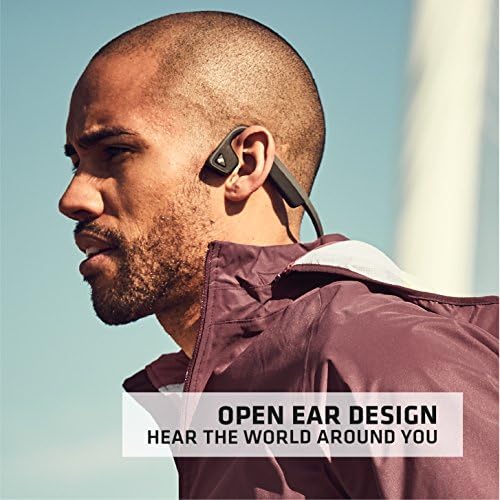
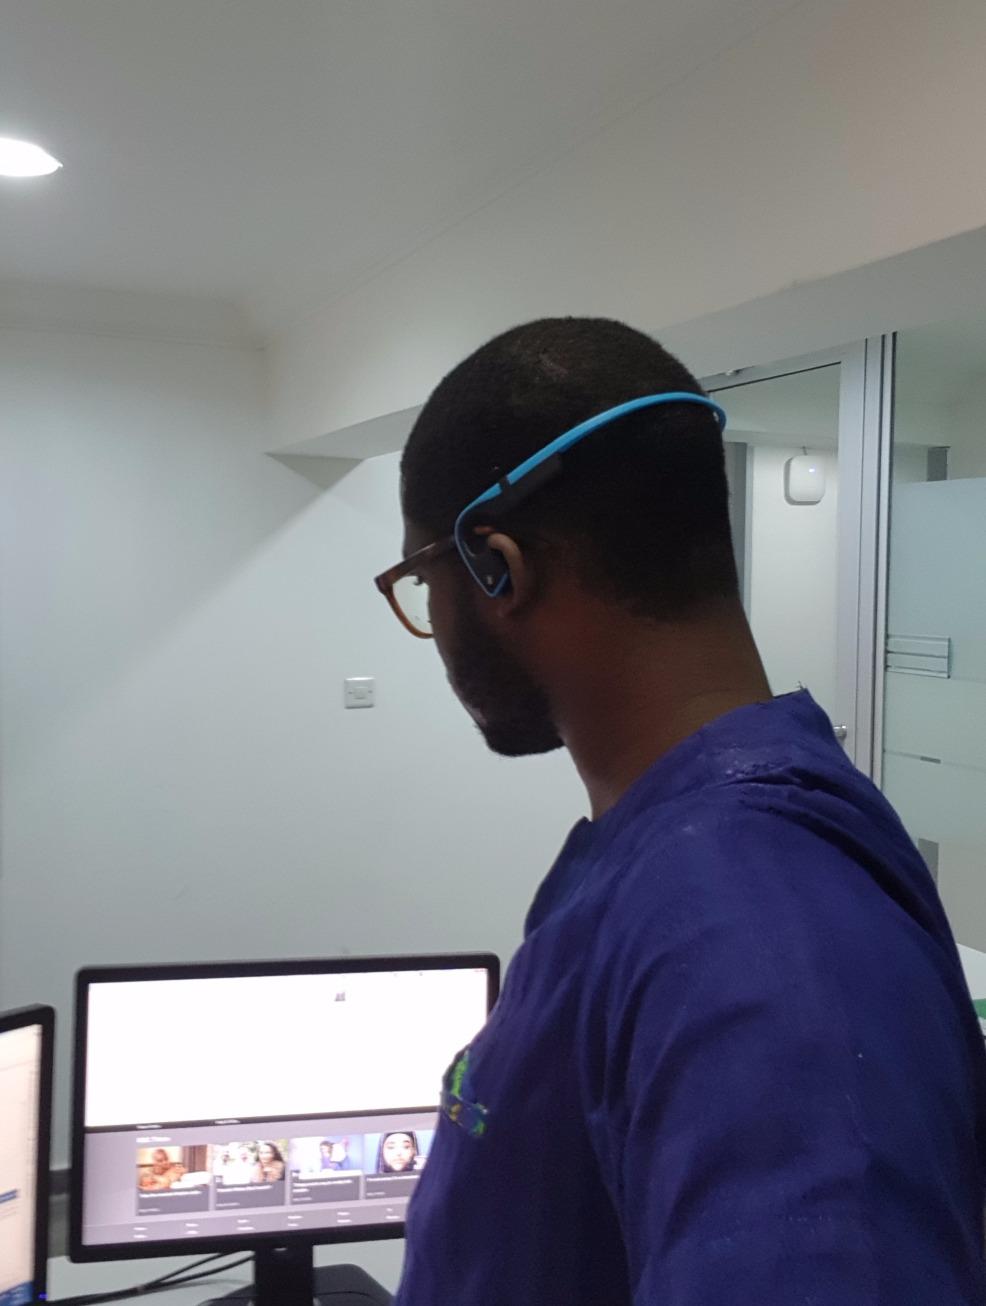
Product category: headphones
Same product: no